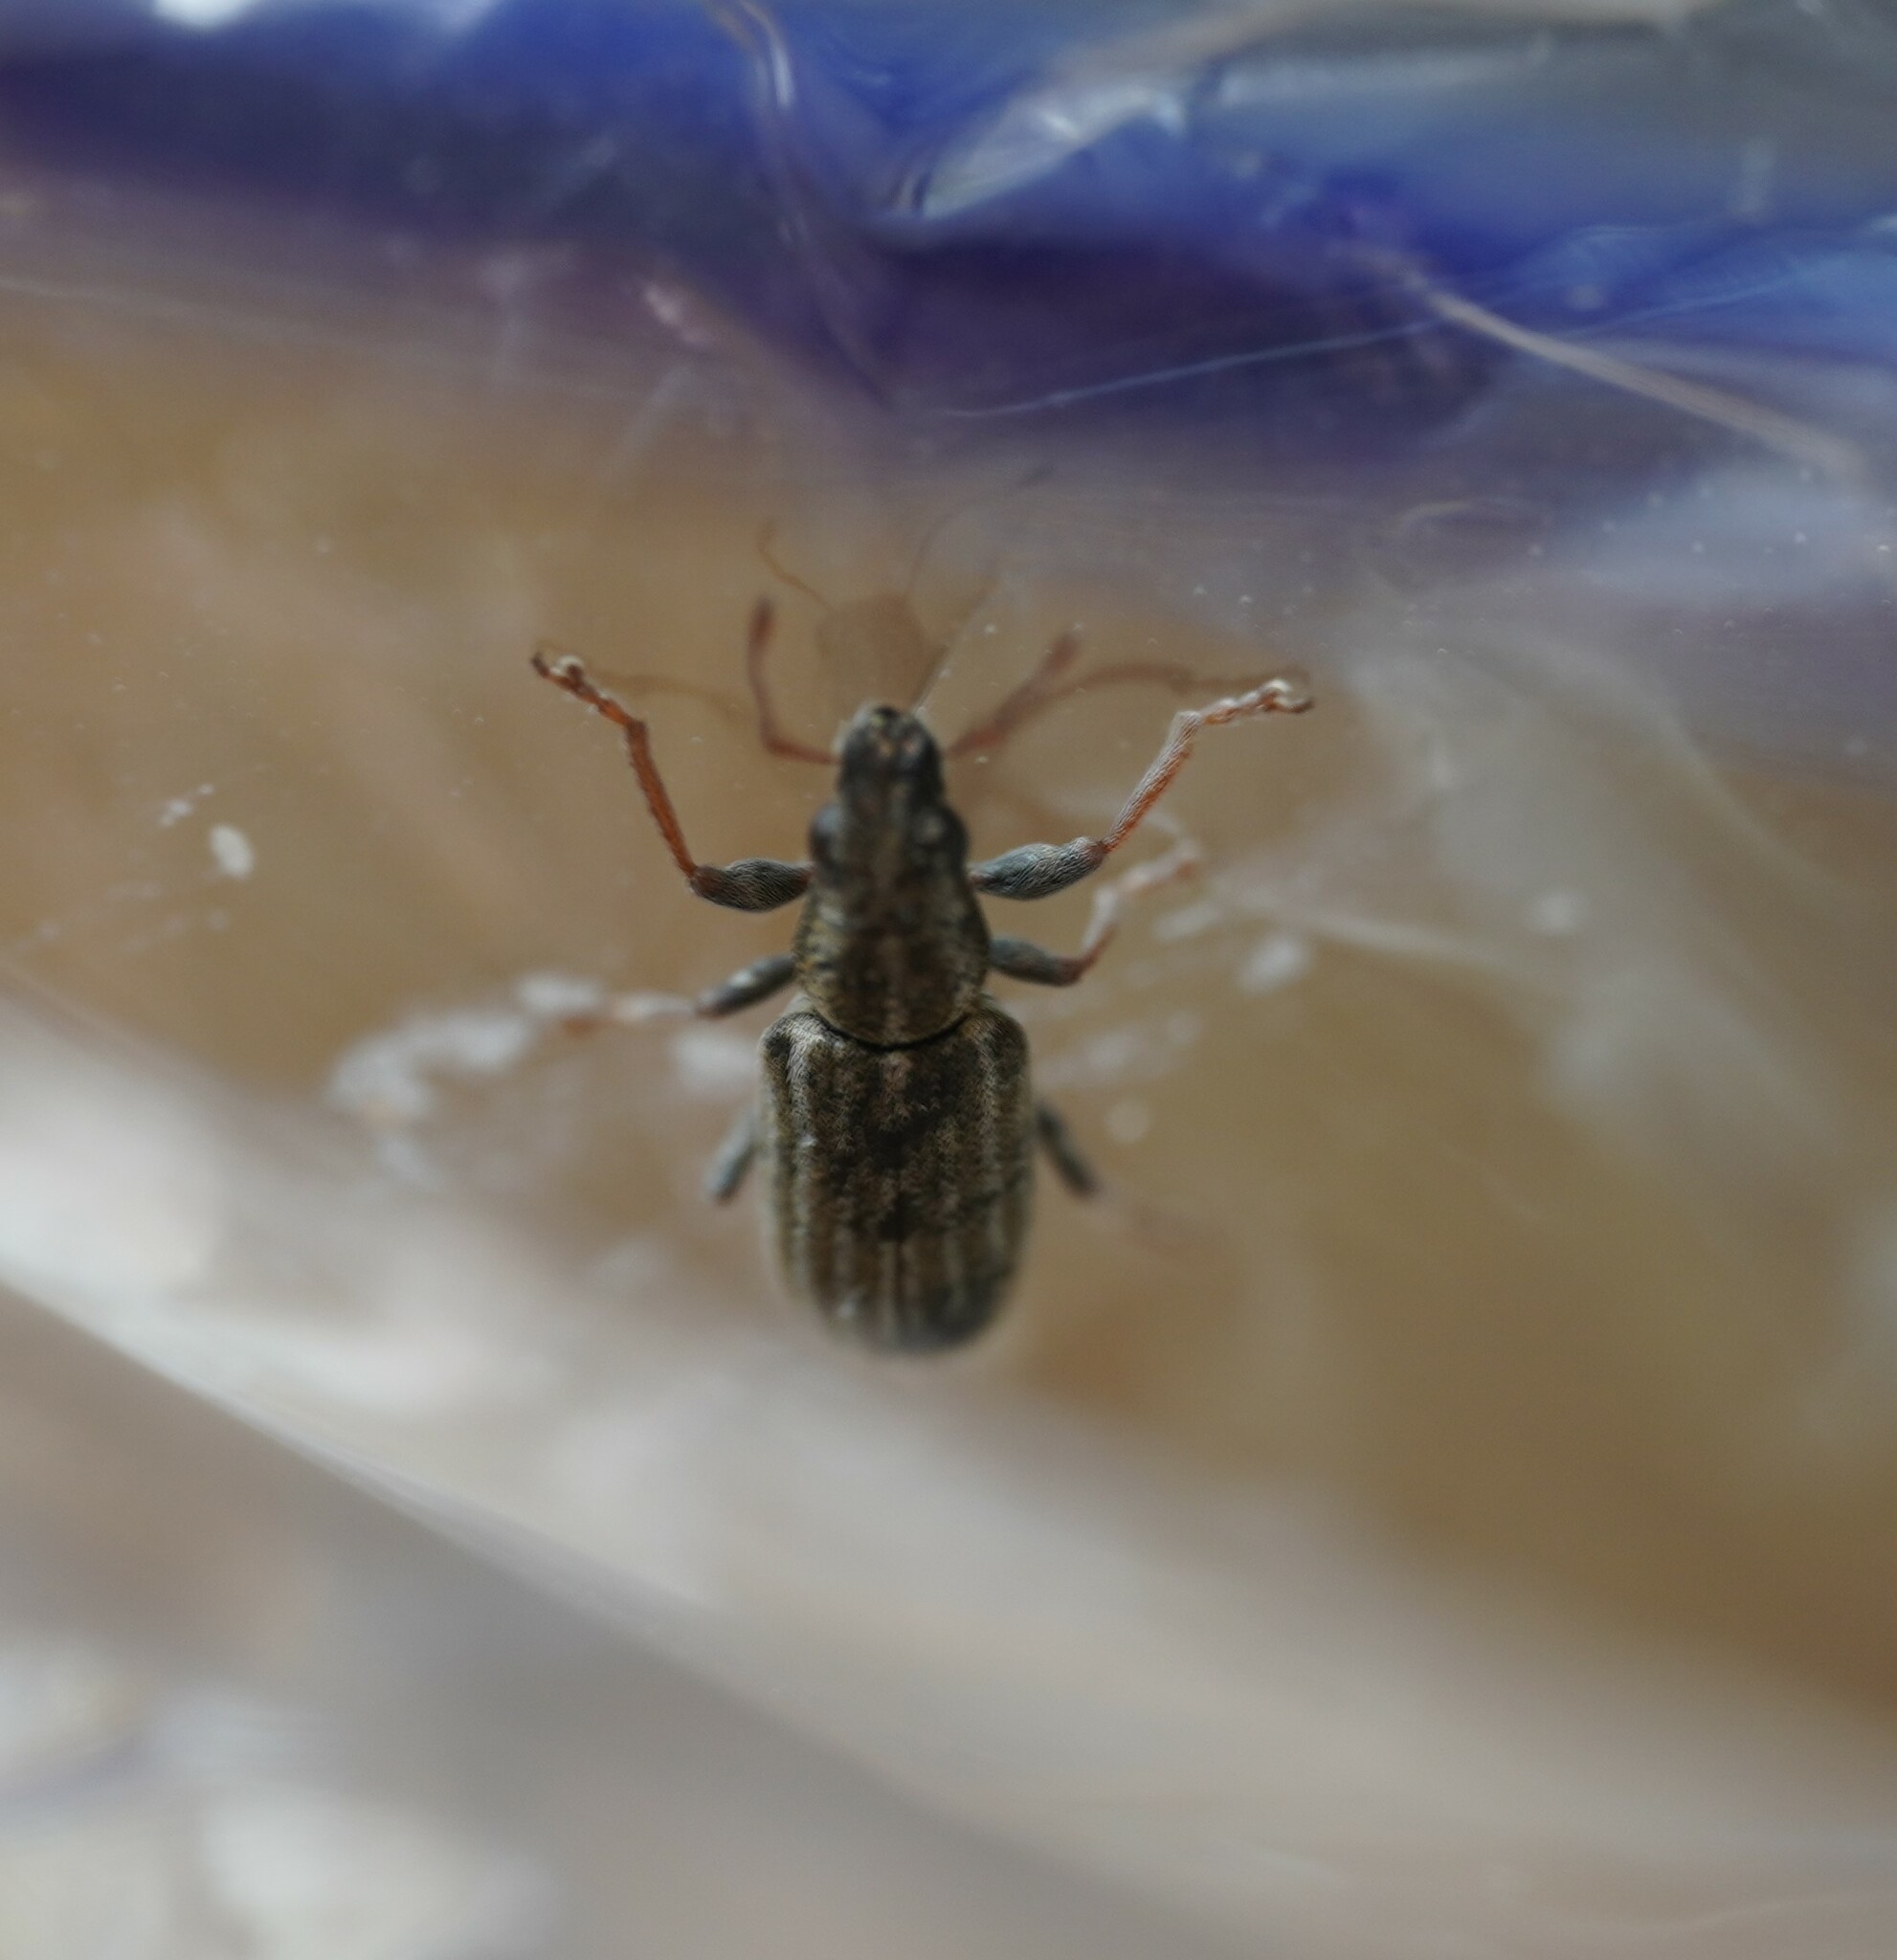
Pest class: pea_leaf_weevil